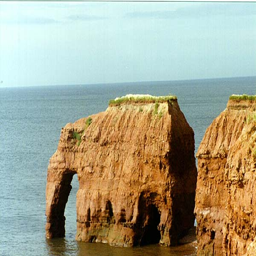
there used to be one off the east coast too old and current